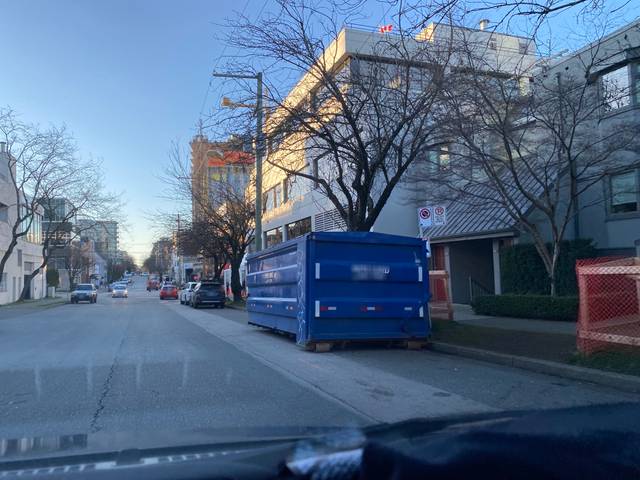
Region: Canada
Coordinates: 49.264, -123.135